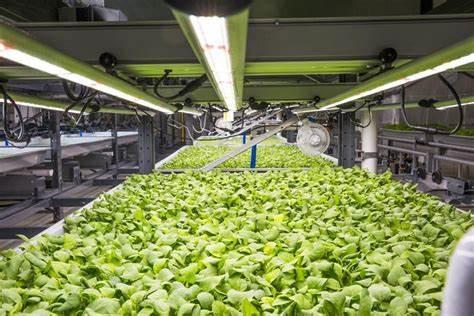
Eneo la ndani lenye mkusanyiko wa mashine za kielectroniki, inajumuisha vitalu ama bustani zilizopandwa miche iliyoota na kuchukua folange ya kijamii kibichi kiashiria kuwa na mashine zinazotumika kwa ajili ya shughuli za kilimo.